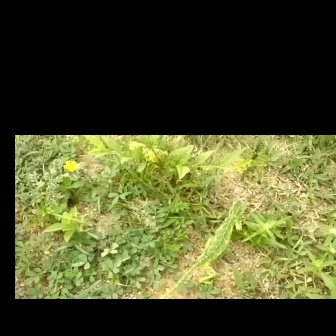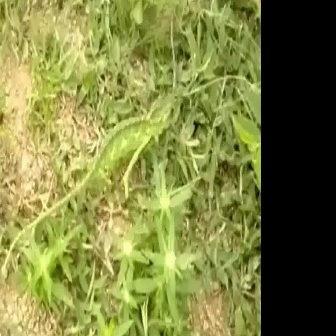
  Please identify the target specified by the bounding box [148,199,246,298] in the first image and locate it in the second image. Return the coordinates in [x_min,y_min,x_max,y_max] format.
Answer: [3,92,180,269]